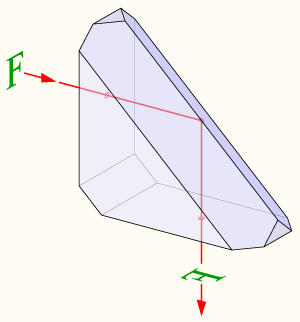
Le prisme en toit d'Amici est un prisme déflecteur utilisé pour dévier un faisceau lumineux de 90° tout en inversant l'image. La configuration du prisme en toit d'Amici est celle d'un prisme à angle droit dont on aurait remplacé l’hypoténuse par un « toit » à angle droit permettant une réflexion interne. Ce prisme tire son nom de l'astronome Giovanni Amici.